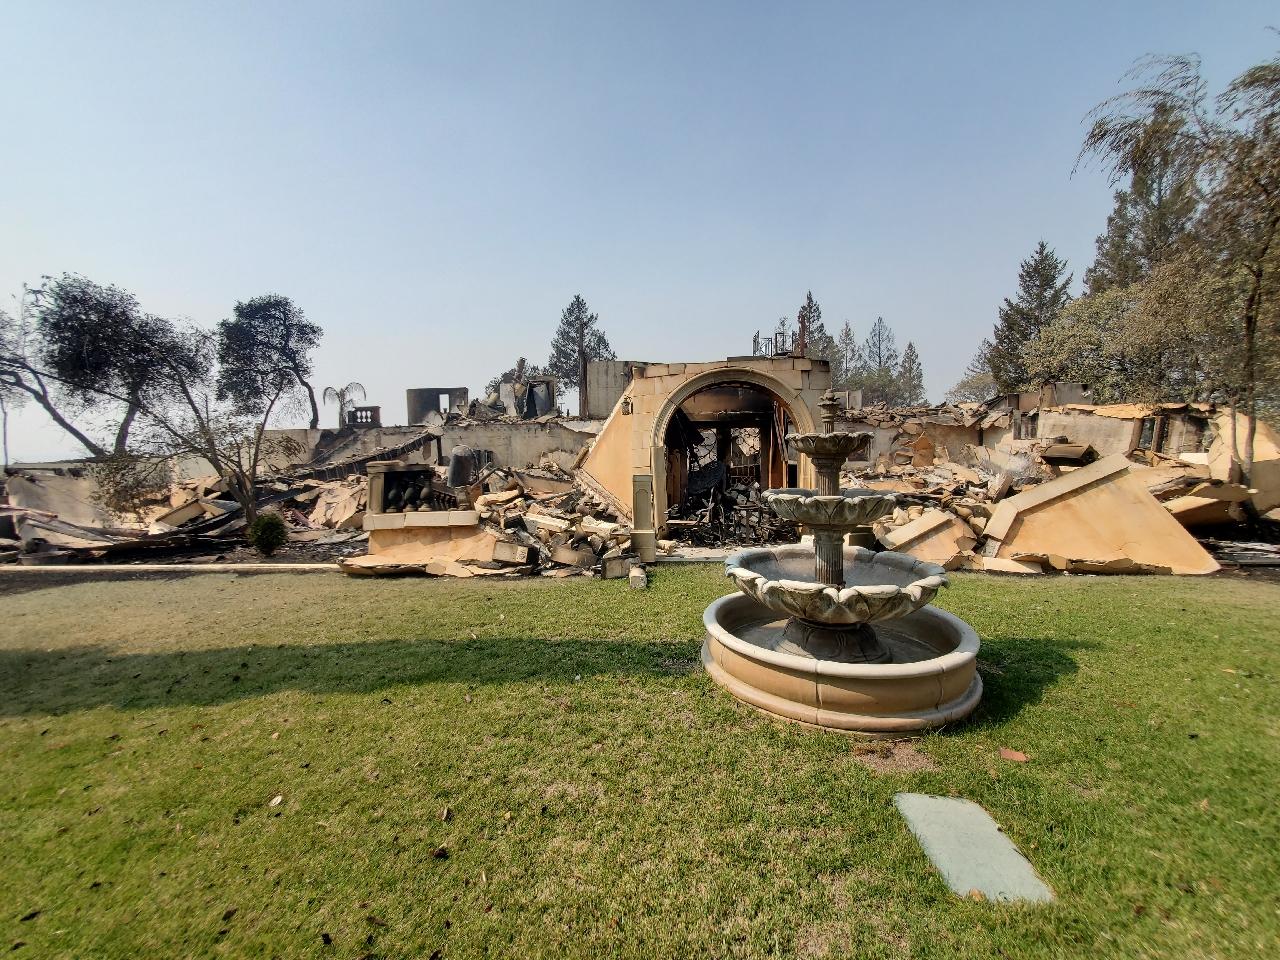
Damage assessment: destroyed